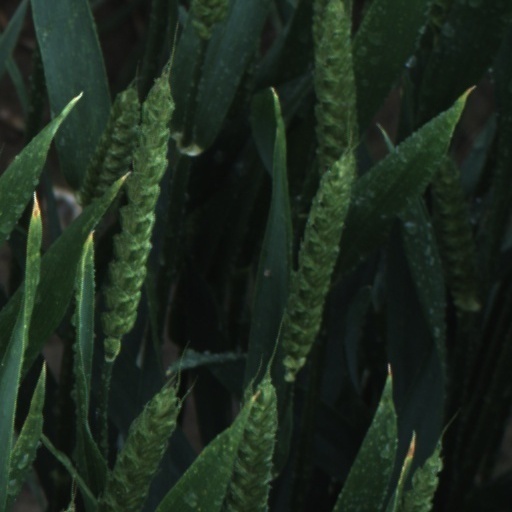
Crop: wheat